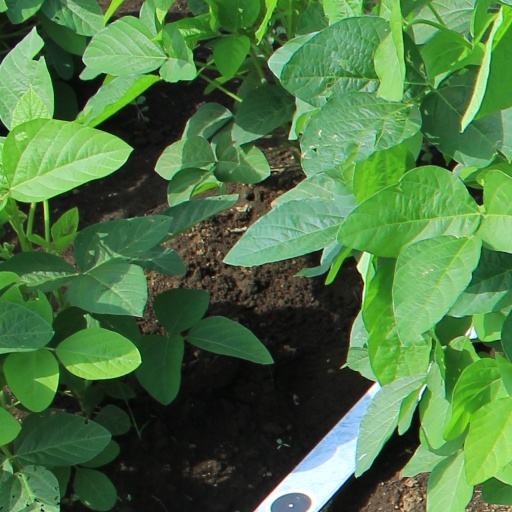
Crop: soybean